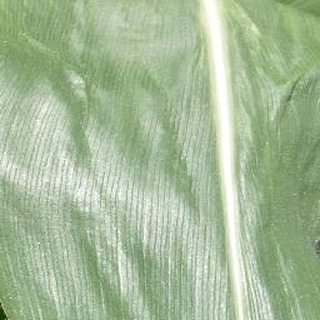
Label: healthy_corn